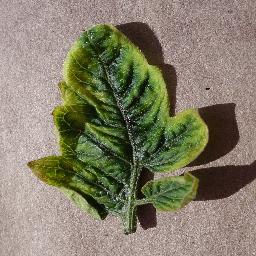
Label: Tomato___Tomato_Yellow_Leaf_Curl_Virus